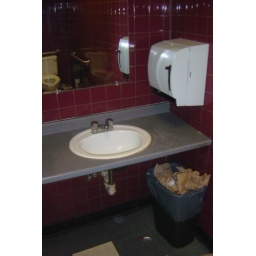
Tampon on the floor in girl's bathroom